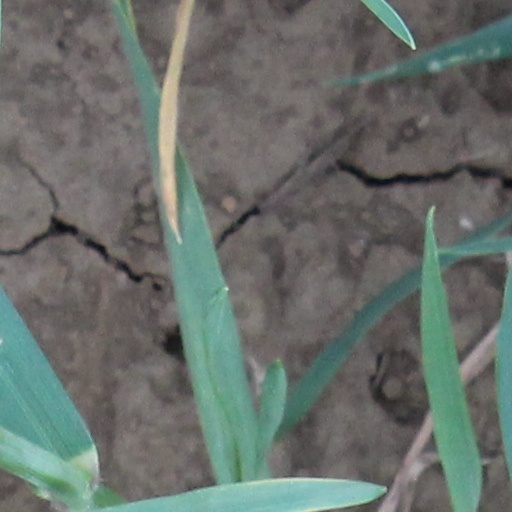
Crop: wheat